Te Ngākau Civic Square

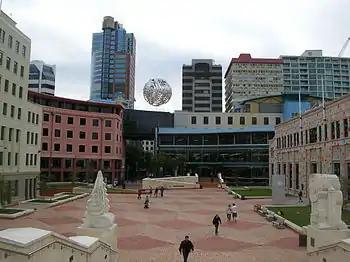
Te Ngākau Civic Square in February 2010

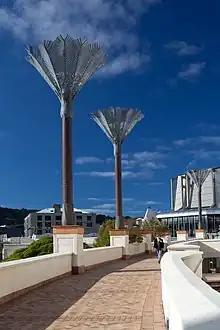
Nikau palms near the end of the colonnade, looking towards Civic Square and the Michael Fowler Centre

The square is enclosed by council buildings, each with a distinctive architectural style: Wellington Town Hall and council offices, the Michael Fowler Centre, the Central Library, the City to Sea Bridge, and the City Gallery. The main tiled area is the roof of the underground library car park.